New York energy law

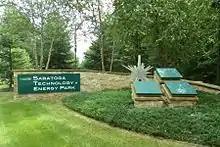
NYSERDA Saratoga Technology + Energy Park (STEP), Malta, New York

On April 23, 2013, Albany Law School hosted a seminar at the New York State Capitol on the future of the State Energy Highway.